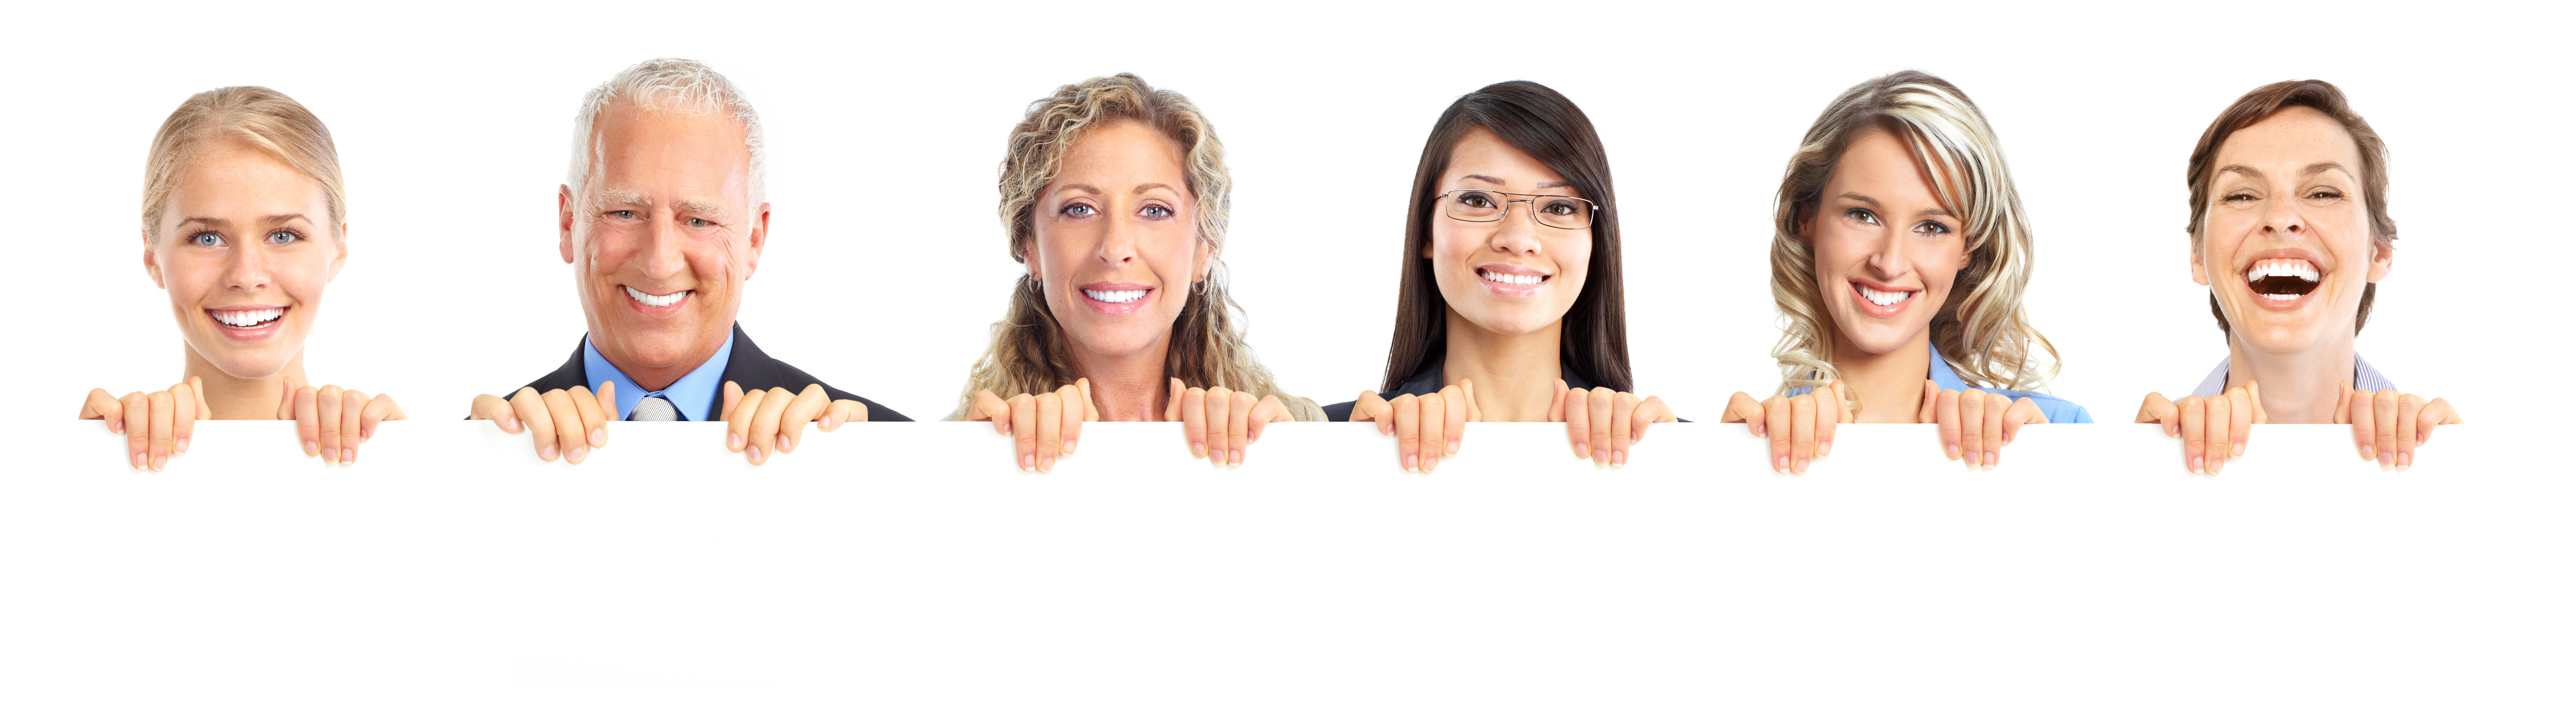
woman, footwear, product, human, shoe, finger, hand